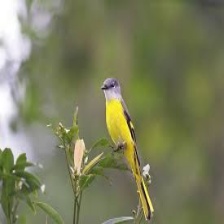
Species: FIERY MINIVET
Scientific name: PERICROCOTUS IGNEUS